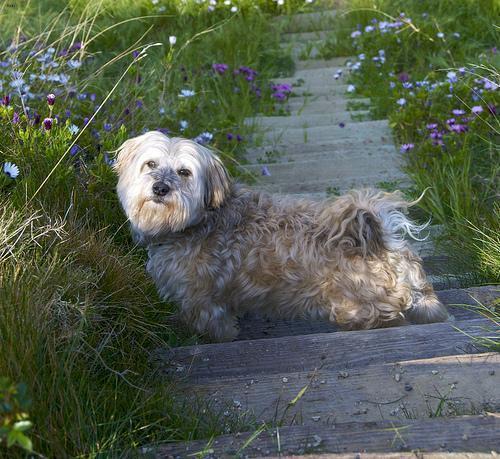
havanese